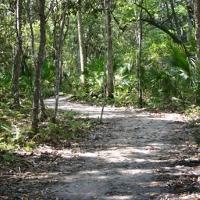
Weather: sun or clear